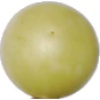
Label: Grape White 2